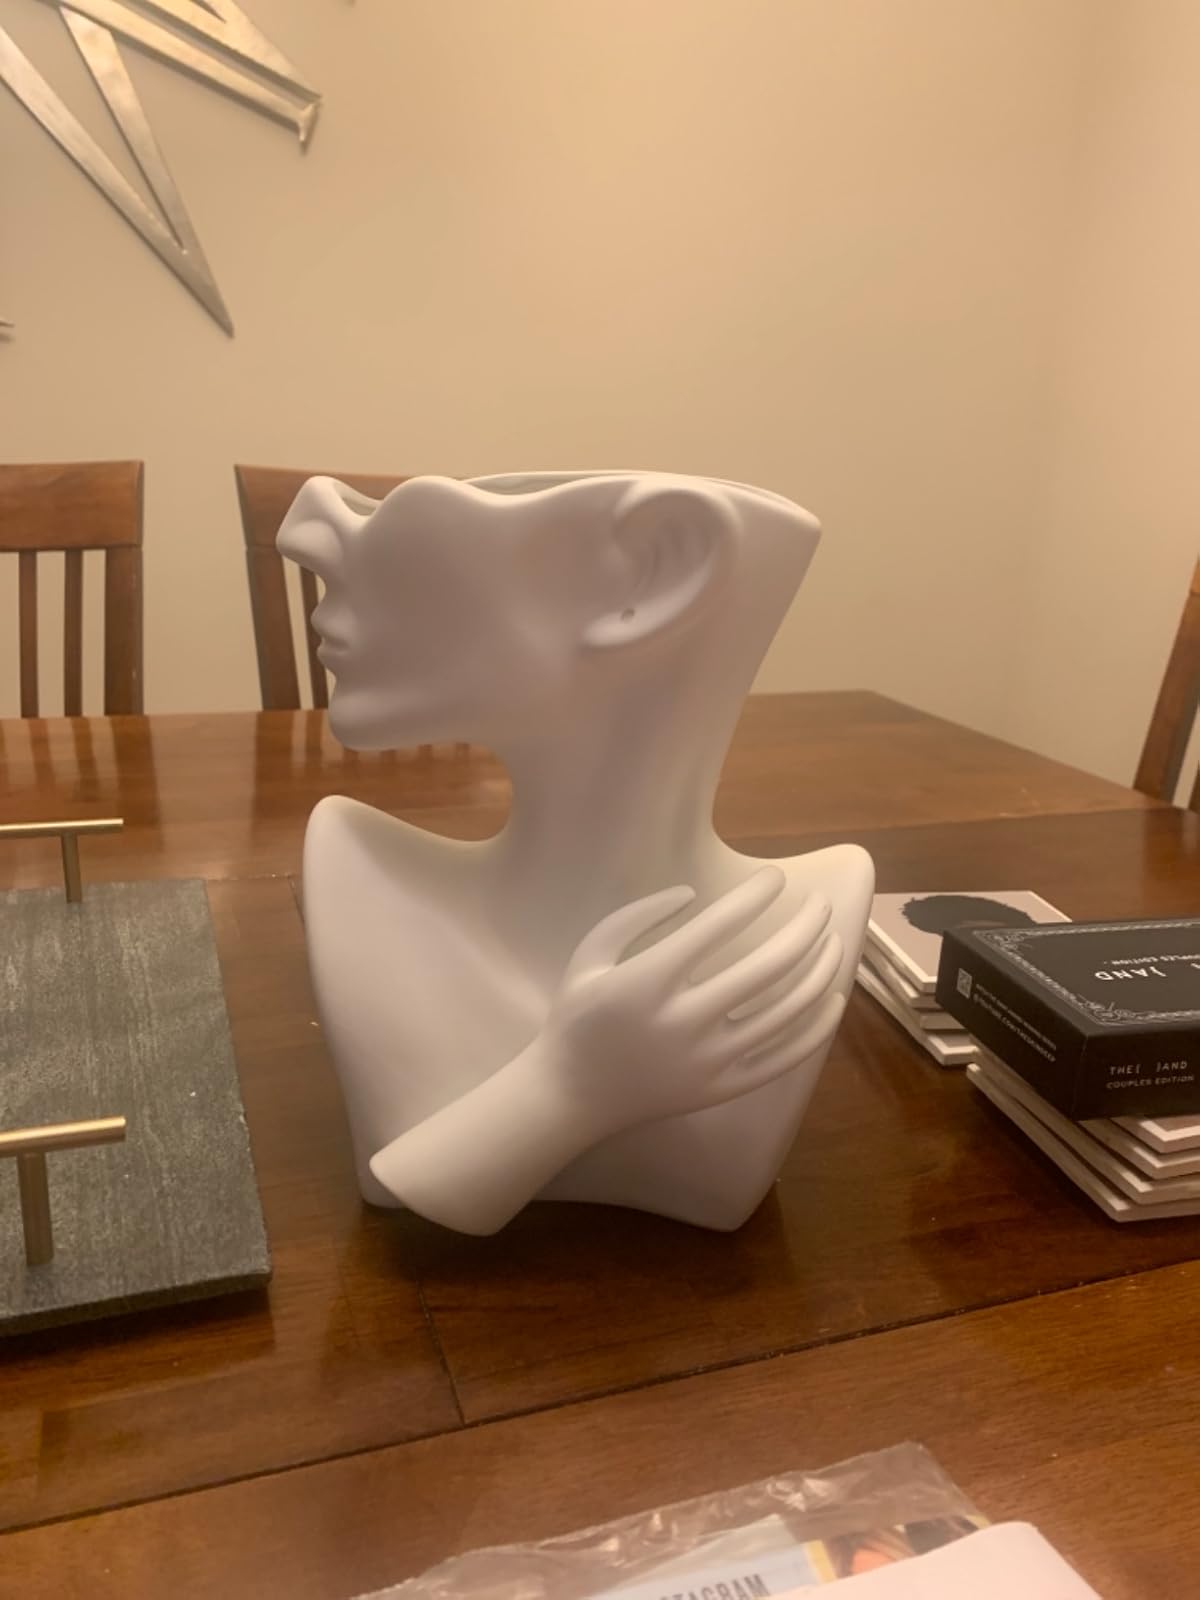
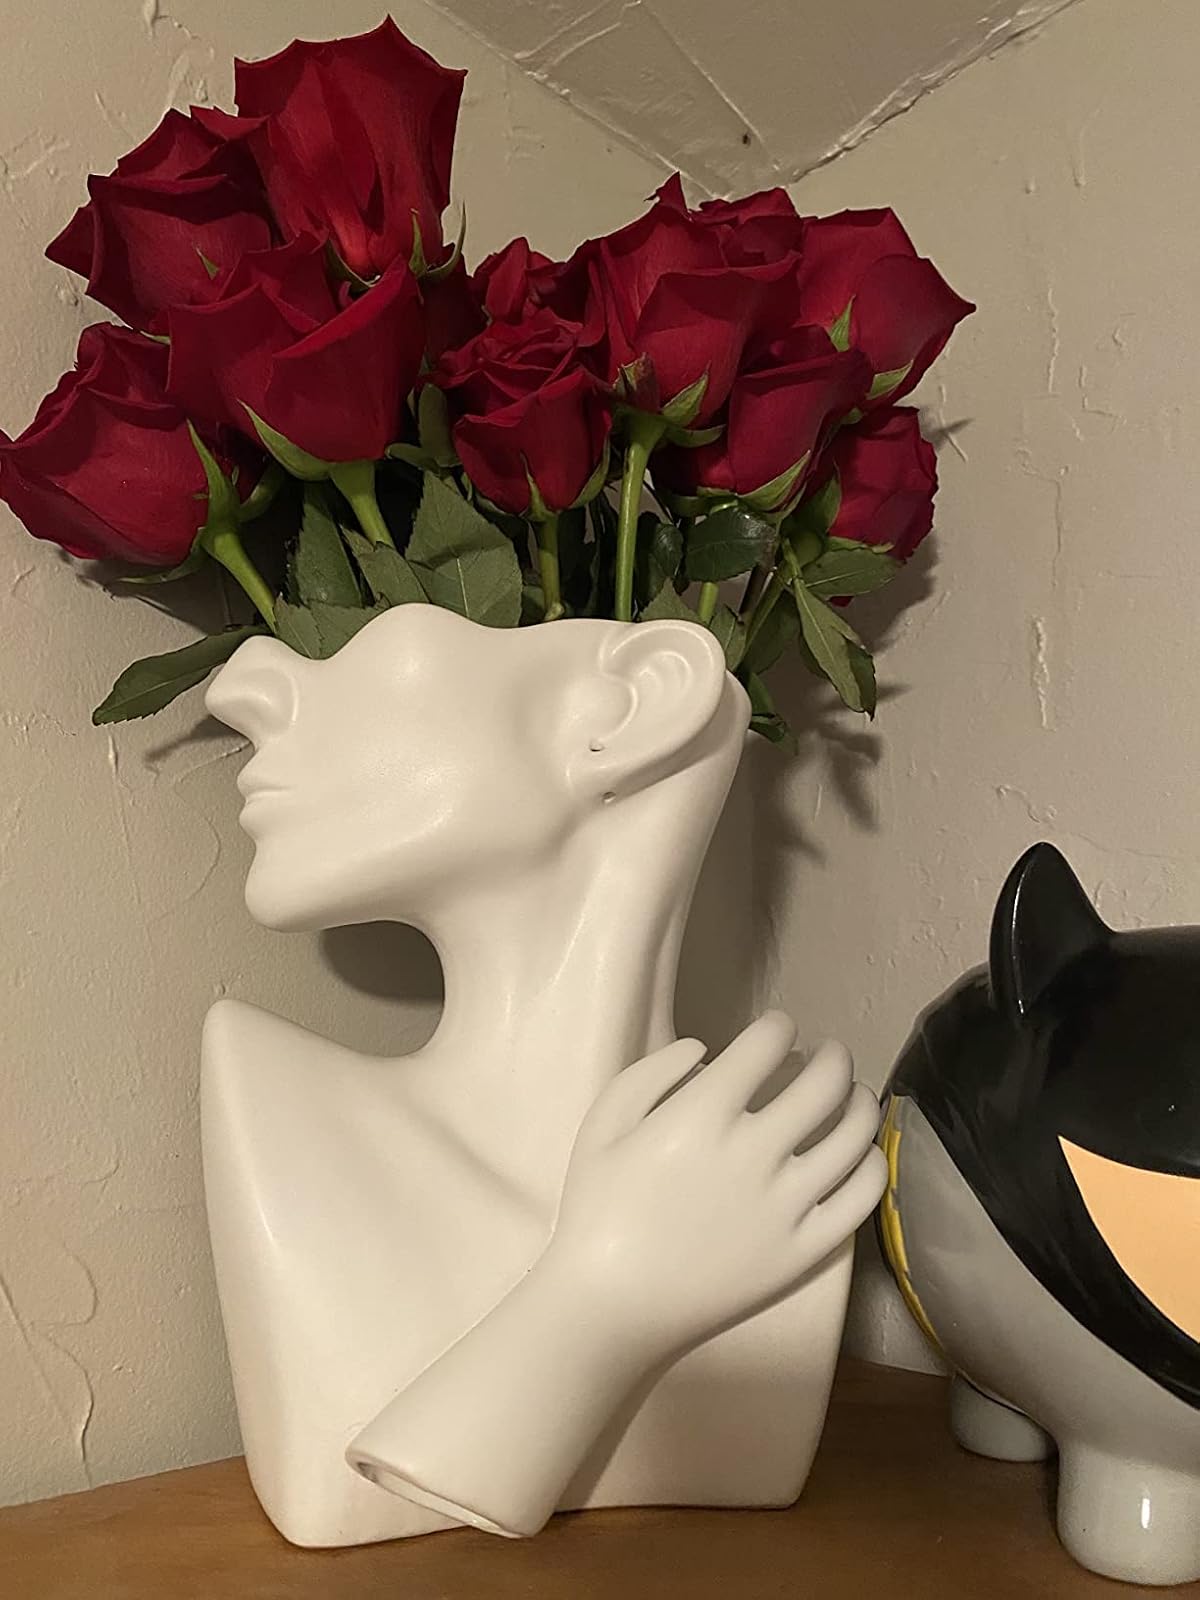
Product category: vase
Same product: yes